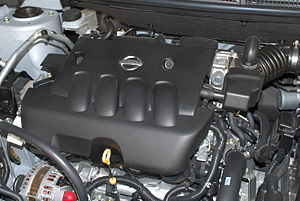
Nissan Qashqai / Teknik
2,0-liters benzinmotor
Nissan Qashqai er en SUV-model fra den japanske bilfabrikant Nissan Motor. Modellen er opkaldt efter det iranske nomadefolk Qashqai.